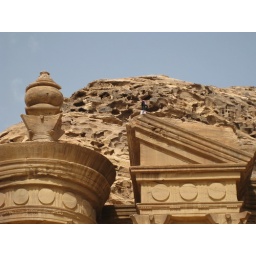
This guy climbed up the rock wall (no ropes!) and jumped around the top of the Monastary.